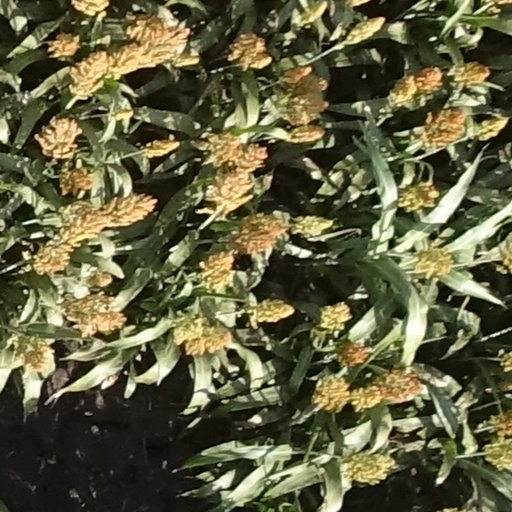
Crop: sorghum